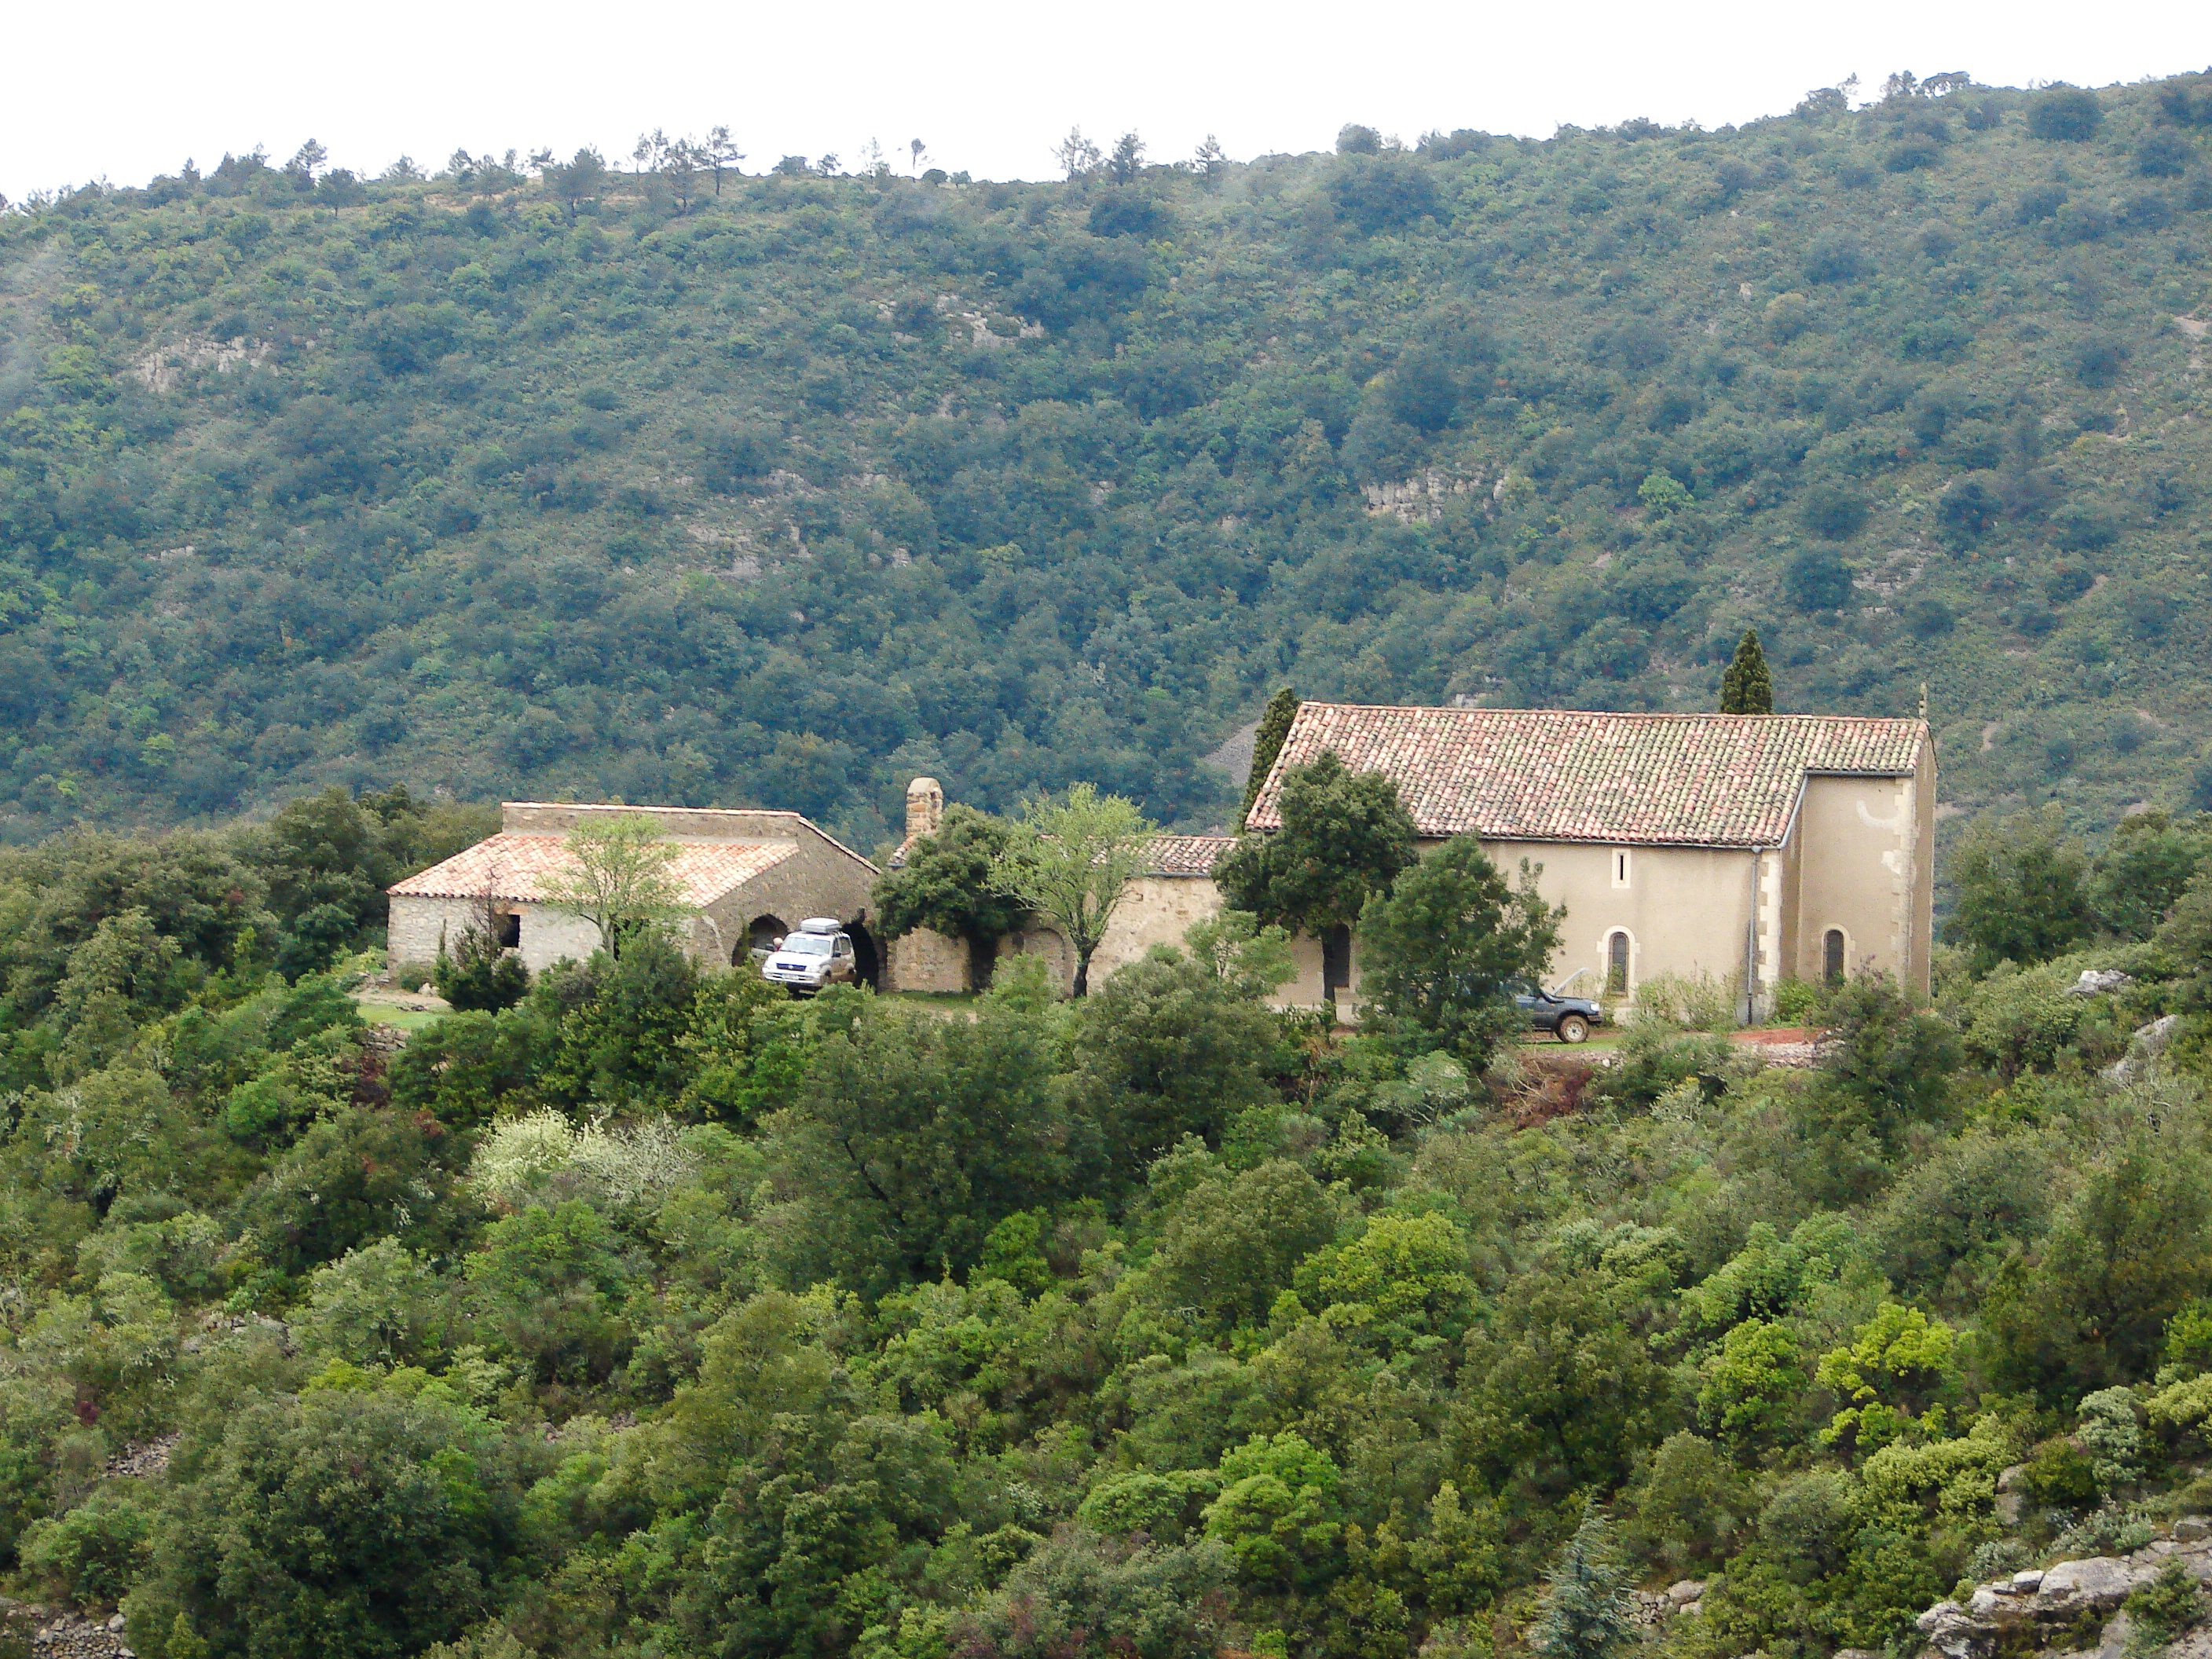
forest, mountain, hill, valley, village, france, jungle, property, chapel, ruins, monastery, estate, ecosystem, convent, rural area, corbi res, geological phenomenon